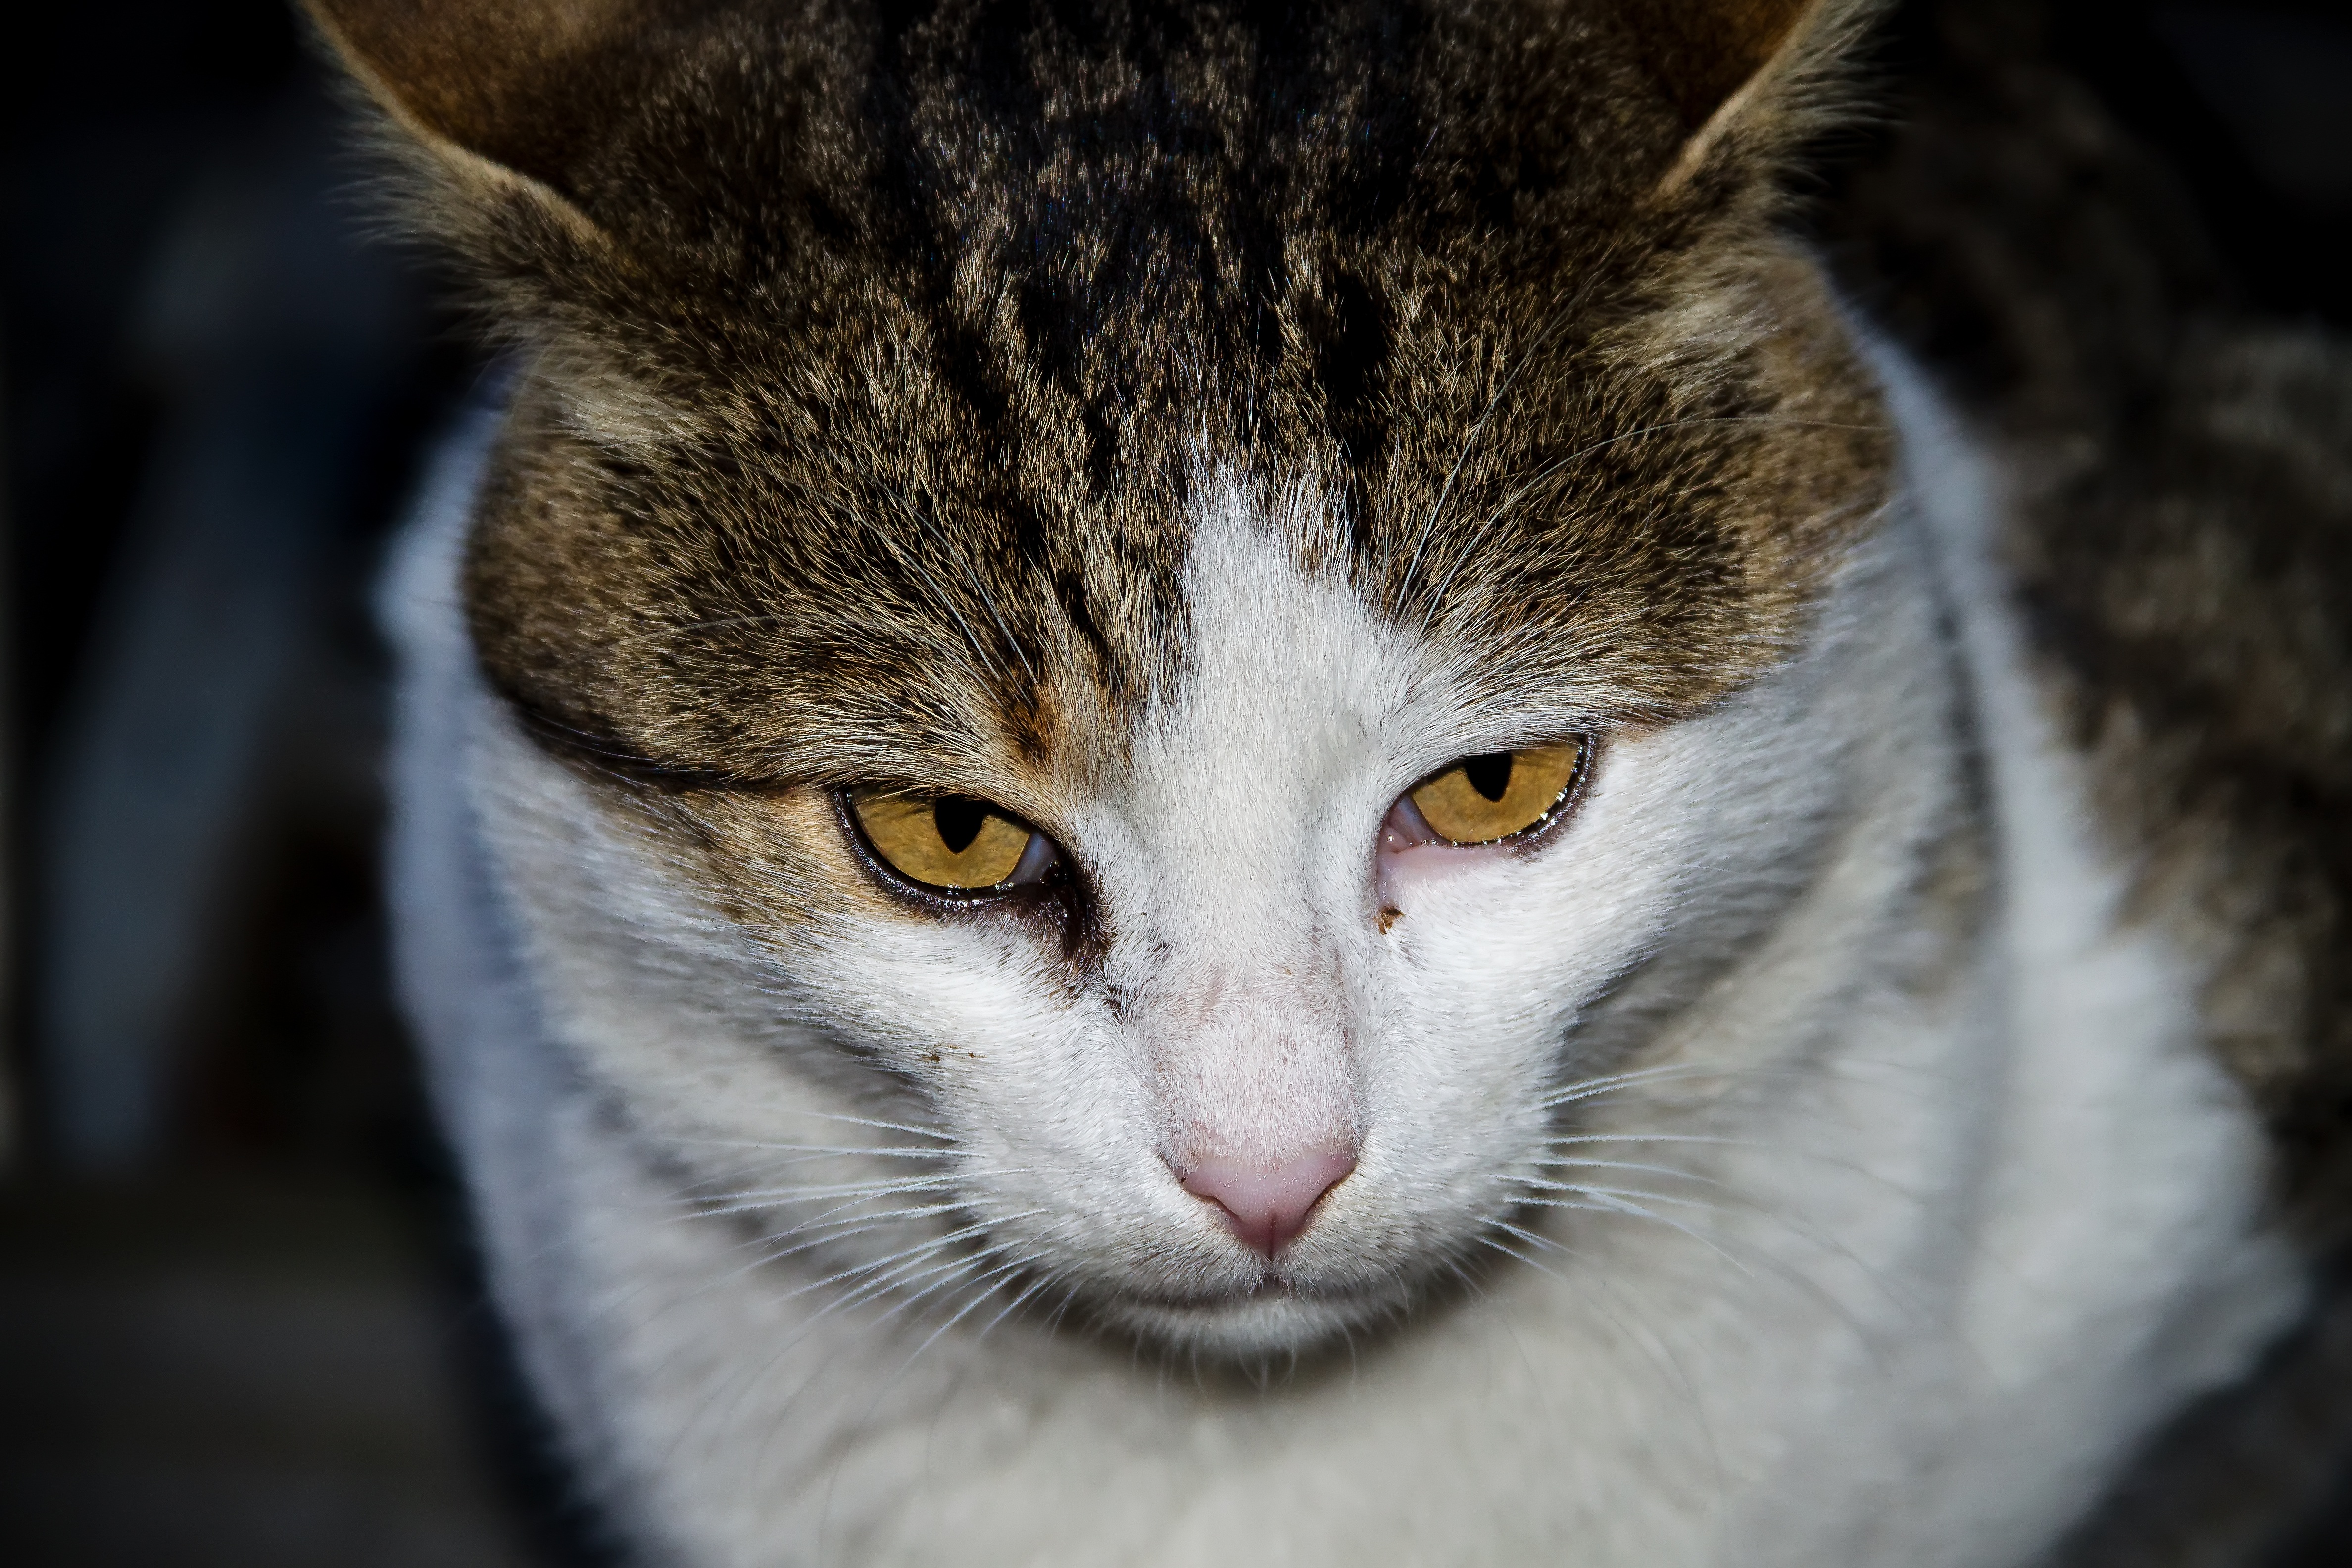
nature, street, sweet, puppy, animal, cute, dark, environment, kitten, cat, sleeping, brown, mammal, black cat, black, whisker, close, feather, mustache, close up, pets, sad, nose, whiskers, grey, kitty, background, eye, animals, little, overview, vertebrate, wallpaper, baby animal, tired, organ, interesting, curious, expectant, puppies, animal portrait, hunger, wall paper, cat eye, frightened, minister, the interesting, naughty, cat ears, sly cat, tabby cat, siyahkedi, the homeless, european shorthair, wild cat, small to medium sized cats, cat like mammal, domestic short haired cat, american shorthair